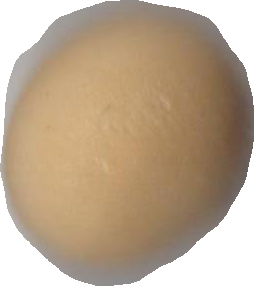
Variety: Dega